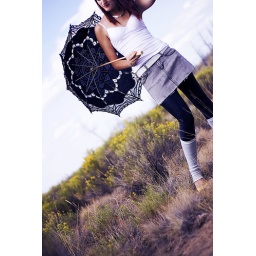
We found this field near tianna's house and hopefully it wasn't someone's property haha =]